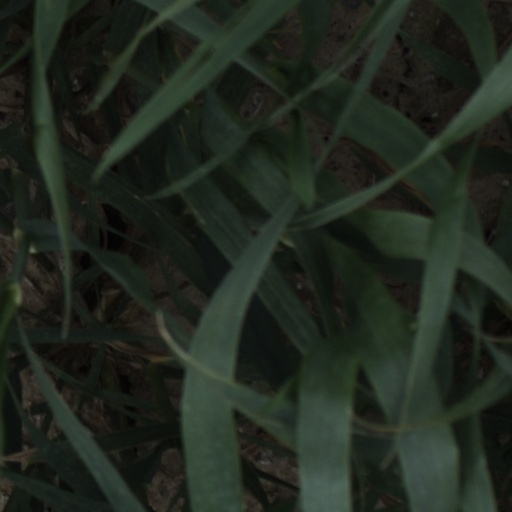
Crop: wheat